SegaWorld London

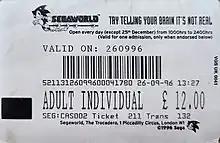

In response to criticisms raised concerning the culminative cost of a visit in numerous reviews, Sega initially put the majority of the SegaWorld's arcade machines on freeplay in the weeks after opening. However, this model was not profitable, with much of the park's floor space devoted to the cabinets. By the end of the year, admission fees had been cut down from £12 and £10 to £2, taking the arcade machines off freeplay and establishing ticket payments for the park's seven attractions as a result. These did little to turn around fortunes, and by the time the first full year of operations had been completed, its 1.75 million visitor target had not been achieved, with a £1 million loss from running the facility recorded. Difficulties were also faced in maintaining rides; a number were reported to have broken down in the weeks following the opening.